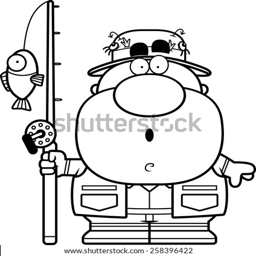
a cartoon illustration of a fisherman with a surprised expression .